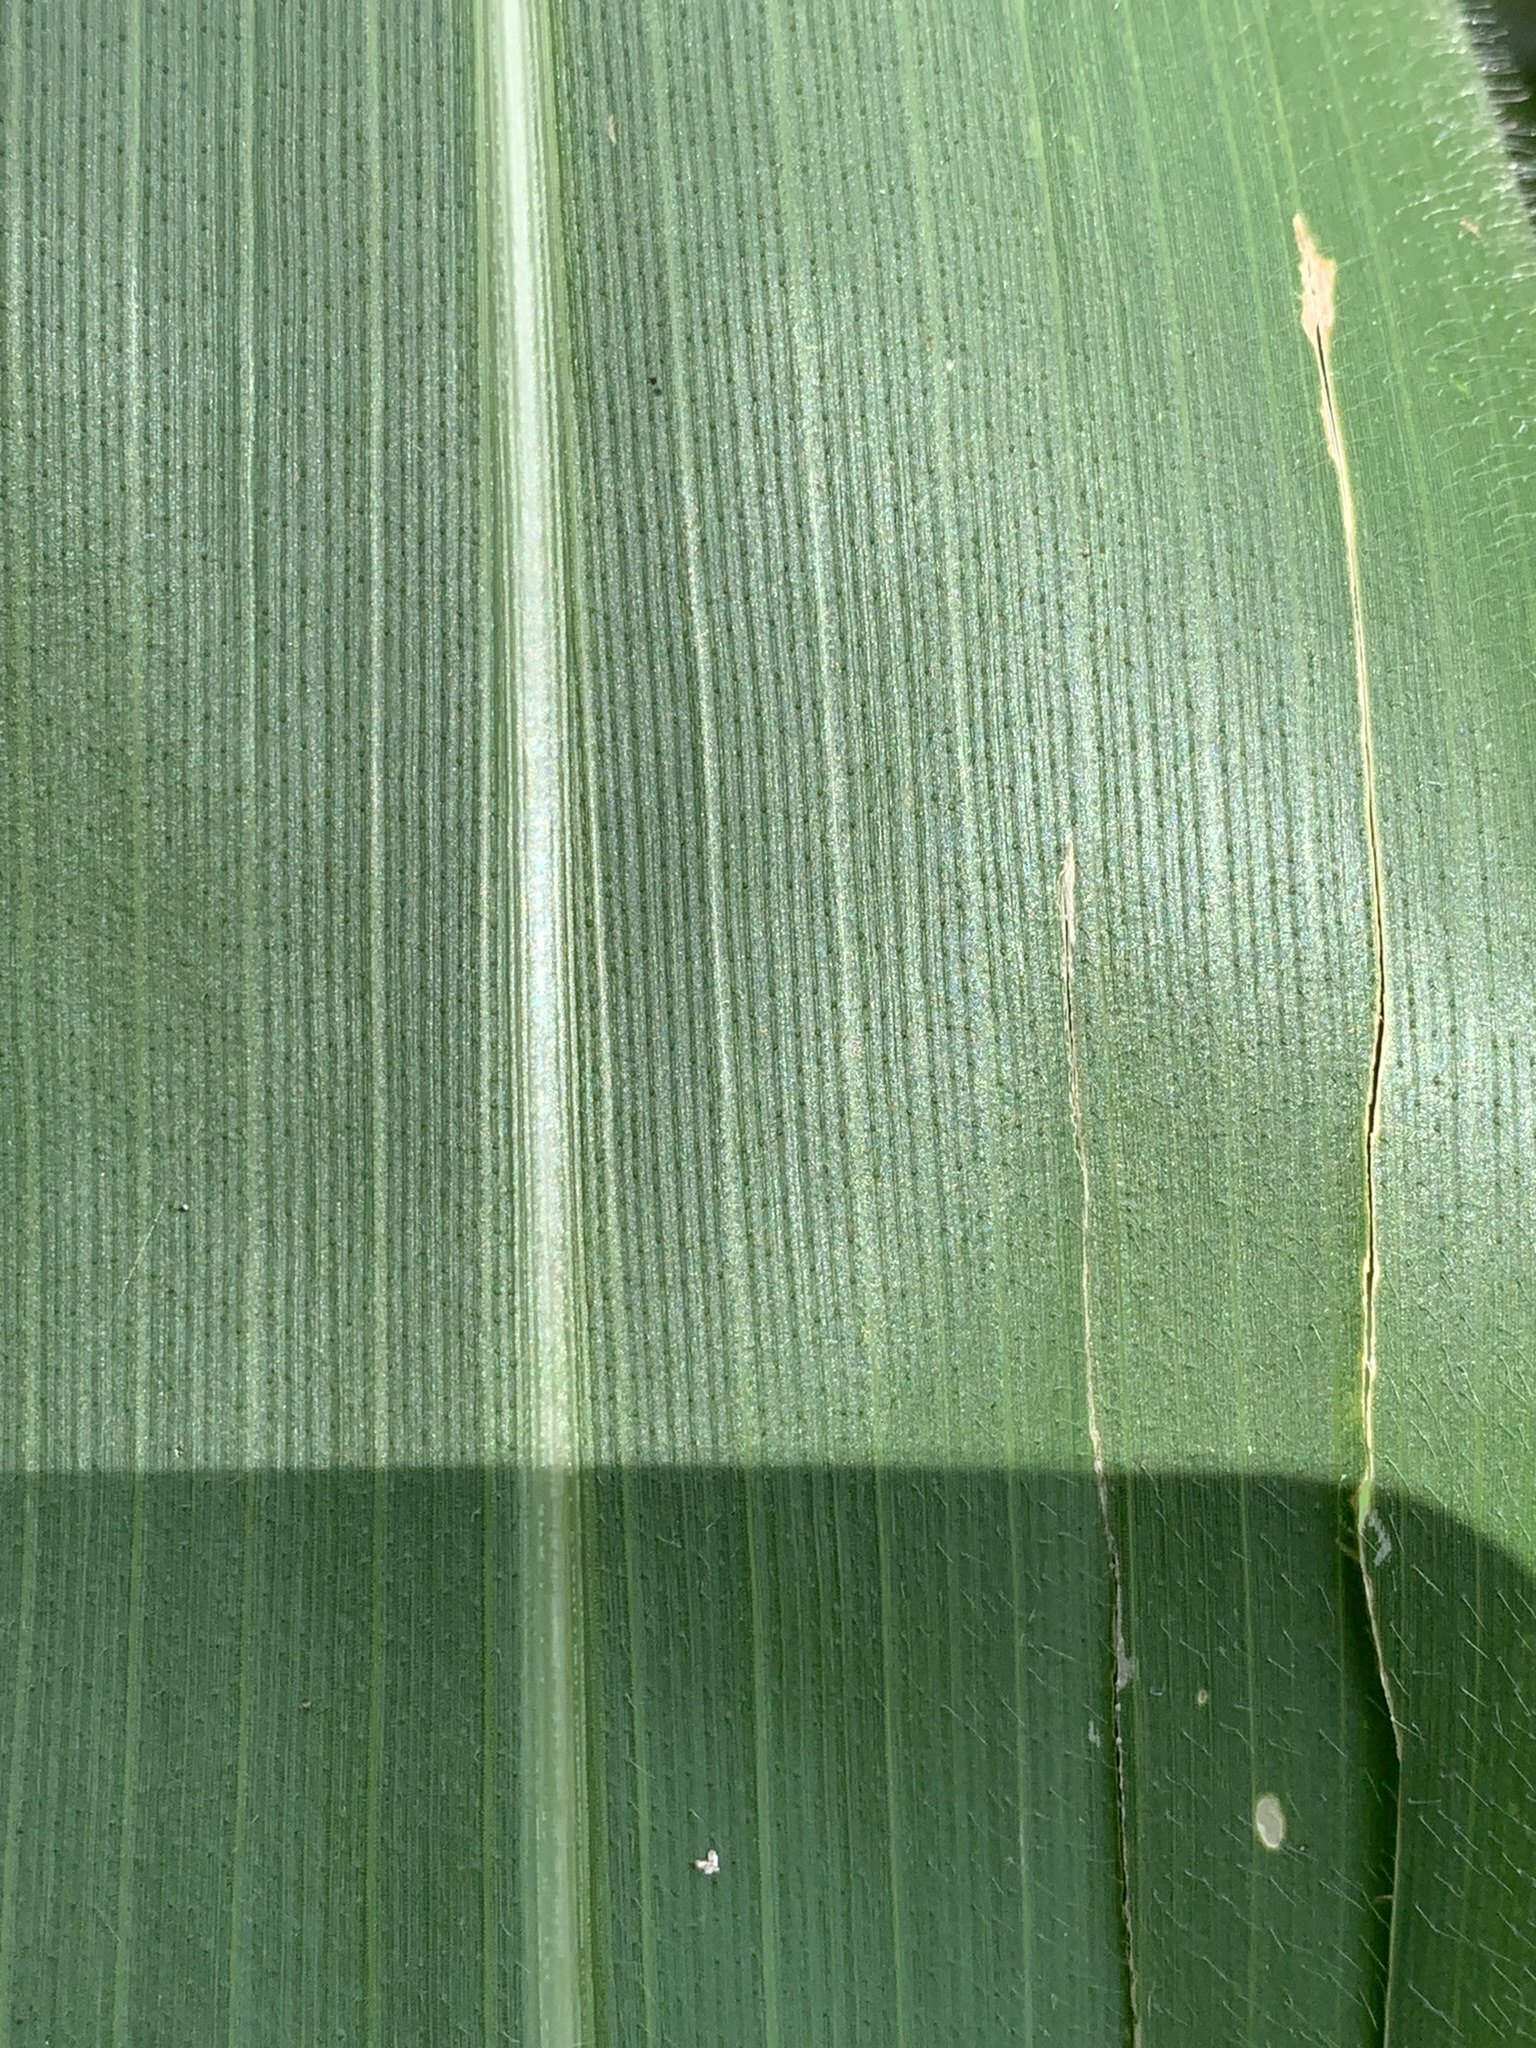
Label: Healthy